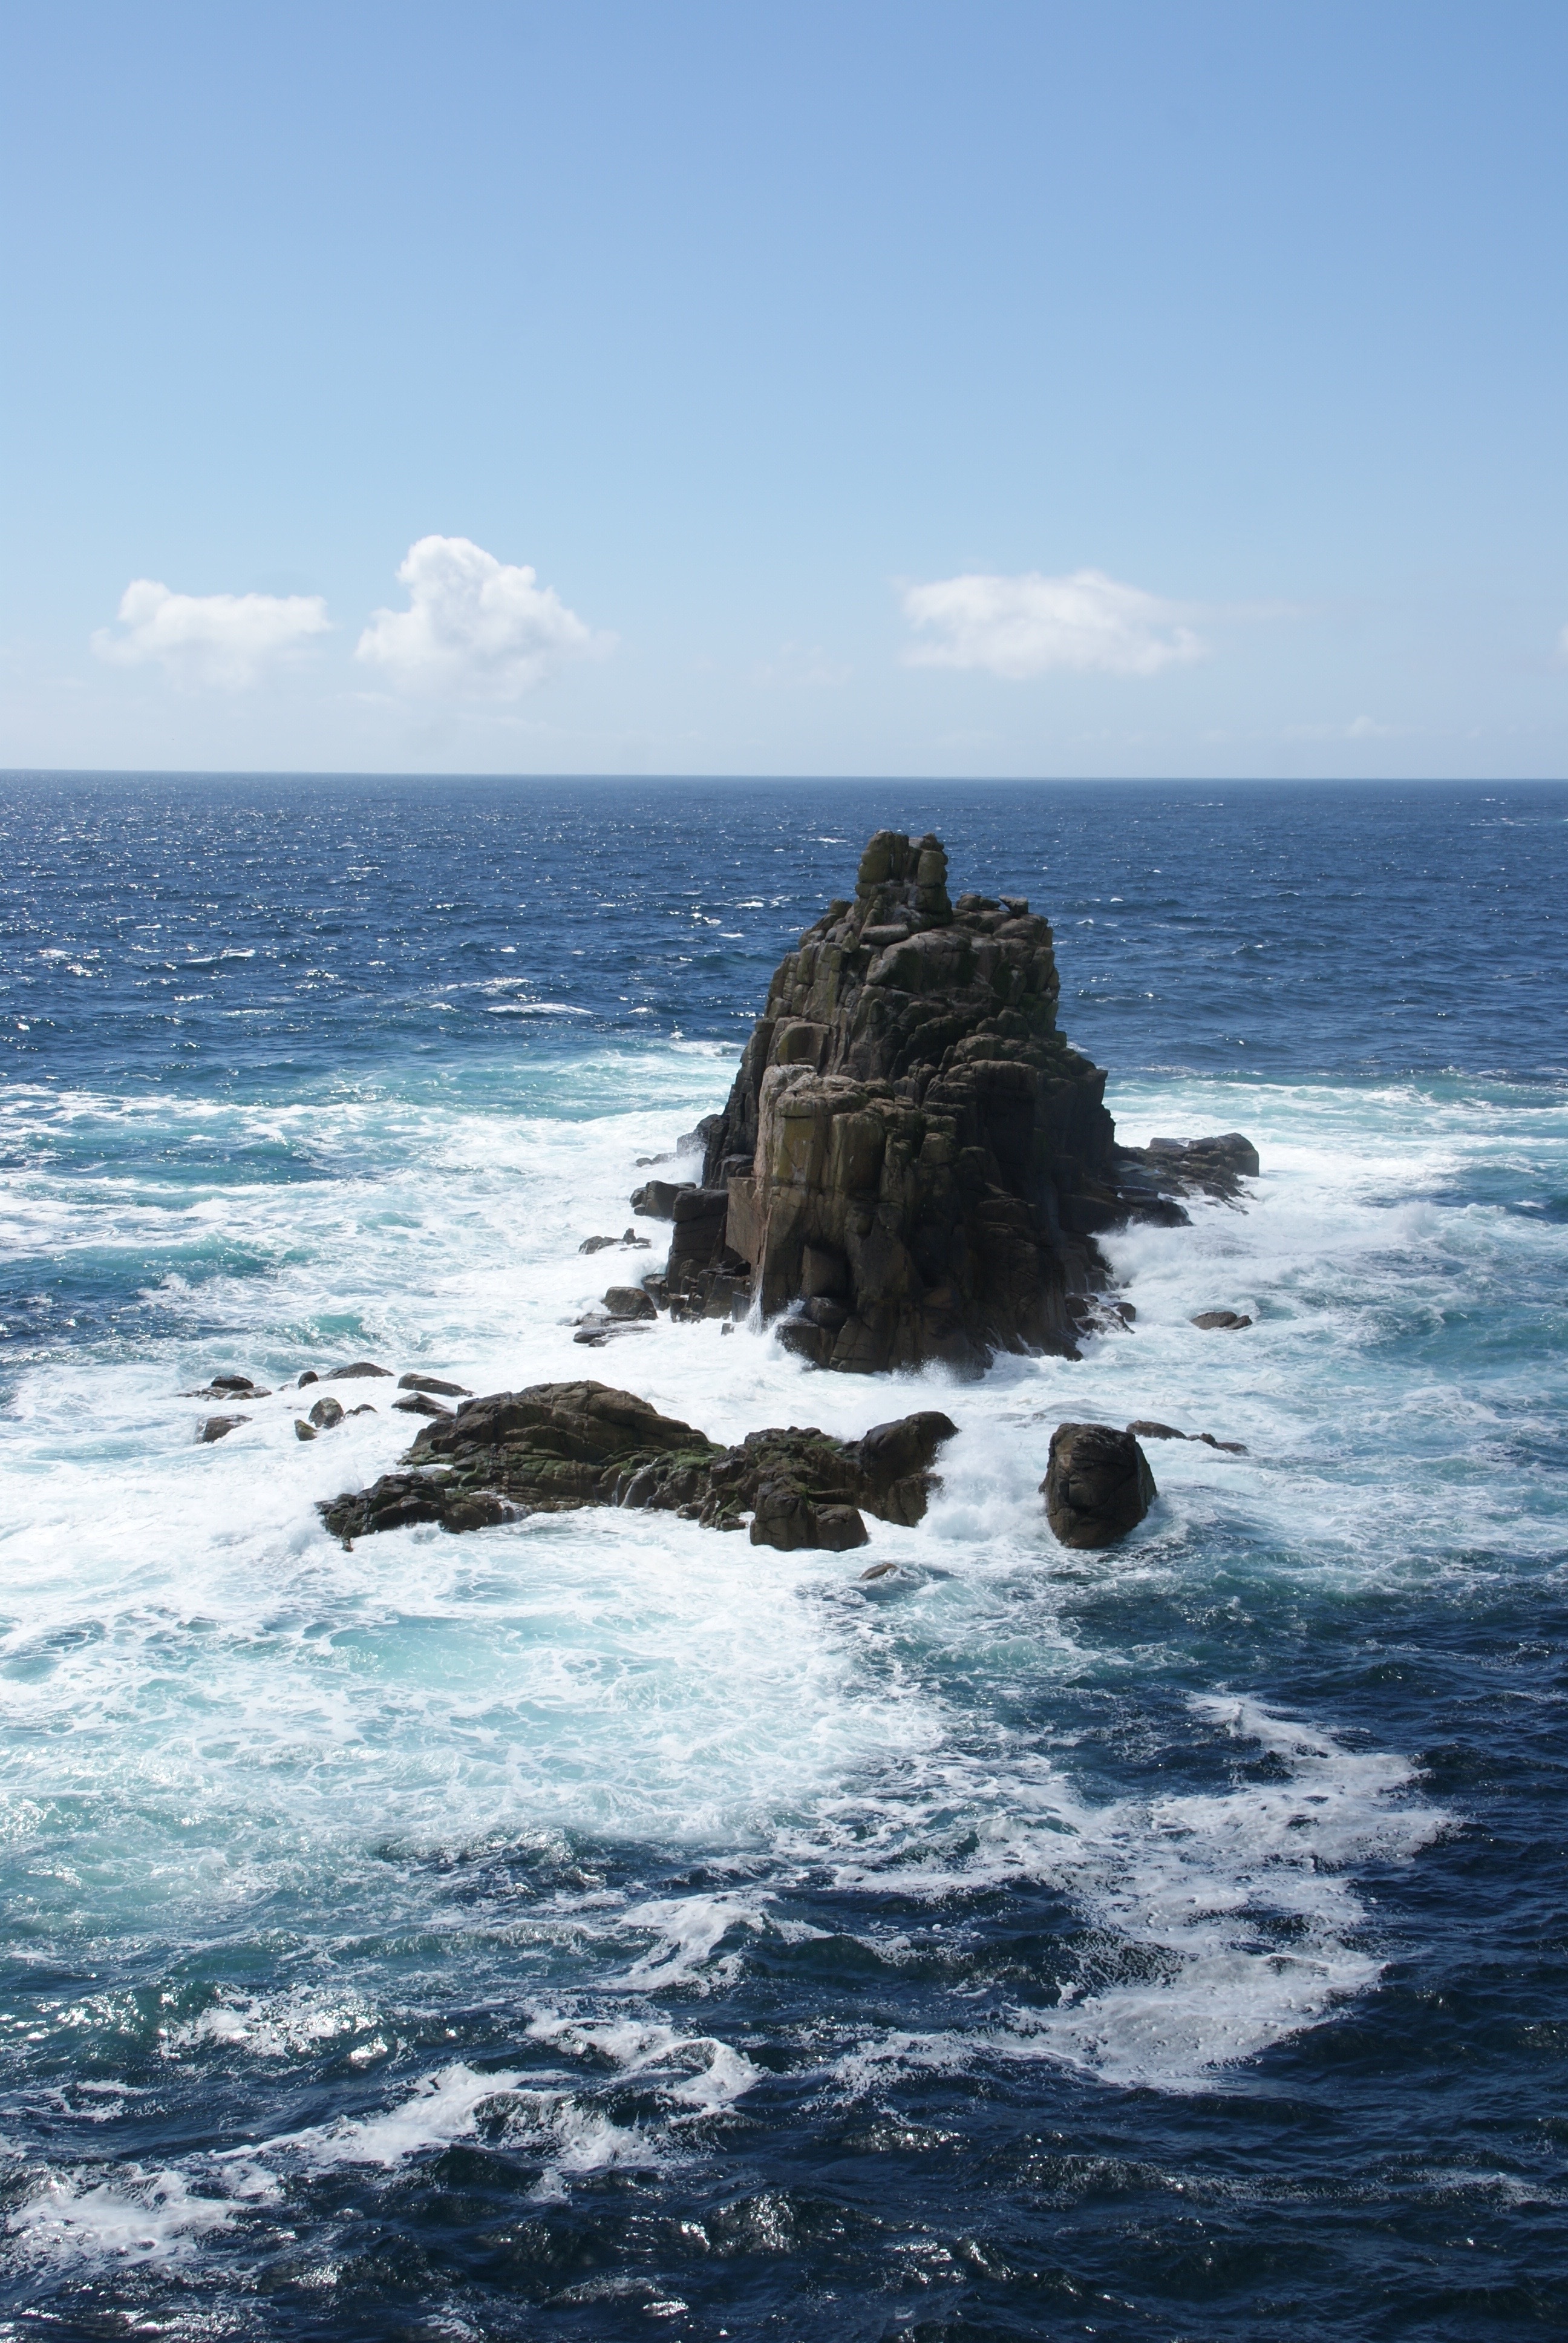
sea, coast, water, rock, ocean, horizon, shore, wave, cliff, surf, cove, tower, bay, blue, stack, terrain, body of water, england, cornwall, cape, islet, land's end, wind wave